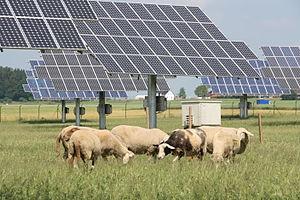
L'énergie solaire en Allemagne tient une place bien plus importante que dans la plupart des pays.